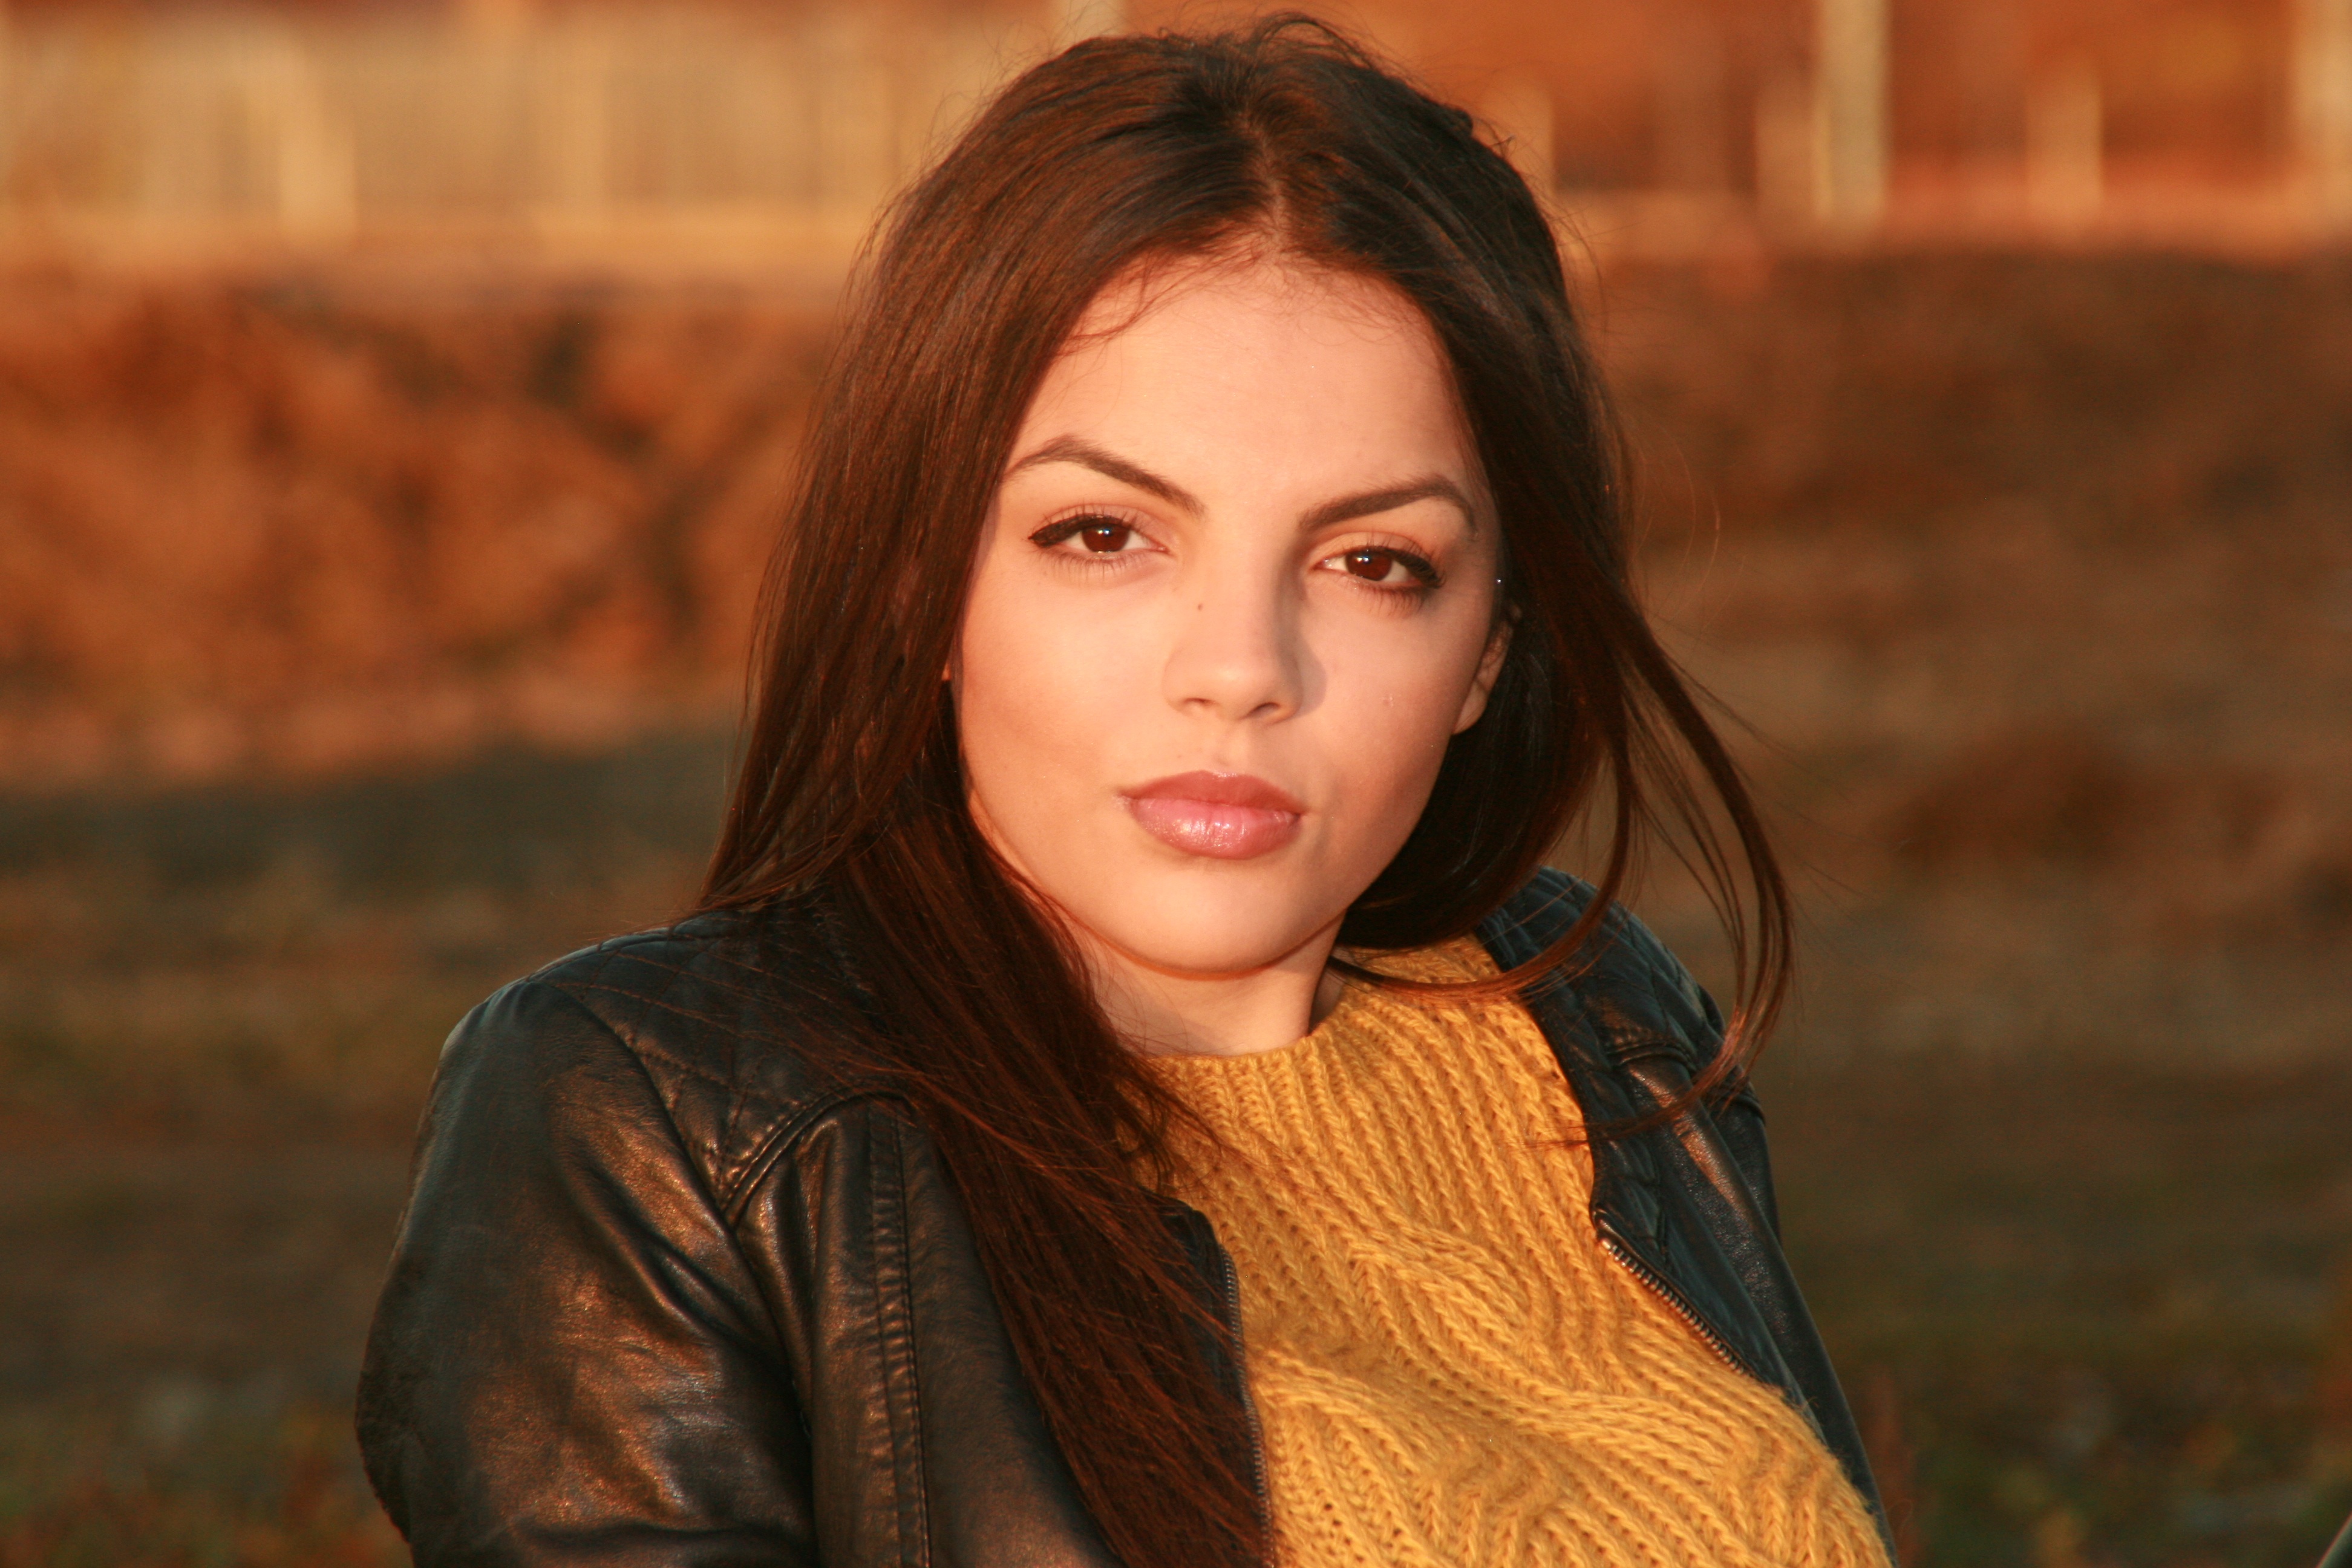
person, girl, woman, hair, photography, portrait, model, lady, facial expression, hairstyle, smile, long hair, black hair, eye, skin, beauty, photo shoot, leather jacket, brown hair, portrait photography